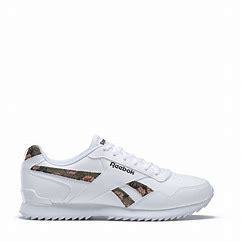
Brand: Reebok
Model: Royal Glide Ripple